Ciudad Universitaria railway station

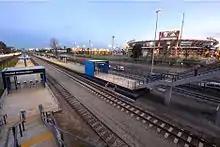
Ciudad Universitaria Station & River Plate stadium

In 1994 private company Ferrovías took the concession of Belgrano Norte as part of the privatisation process carried out by President Carlos Menem.